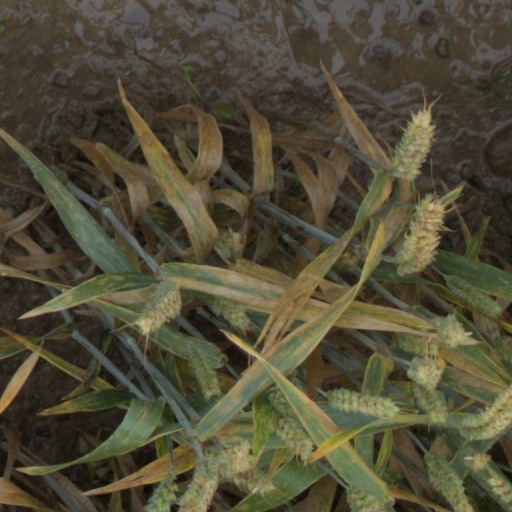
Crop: wheat